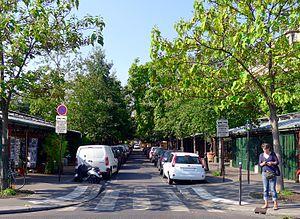
Place Louis-Lépine - Paris IV
La place Louis-Lépine se situe dans le 4ᵉ arrondissement de Paris, sur l’île de la Cité.
Le quai de la Corse est un quai situé le long du grand bras de la Seine sur la rive nord de l'île de la Cité dans le 4ᵉ arrondissement de Paris.
Le marché aux fleurs Reine-Elizabeth-II, anciennement marché aux fleurs et aux oiseaux Cité, est un marché spécialisé parisien.